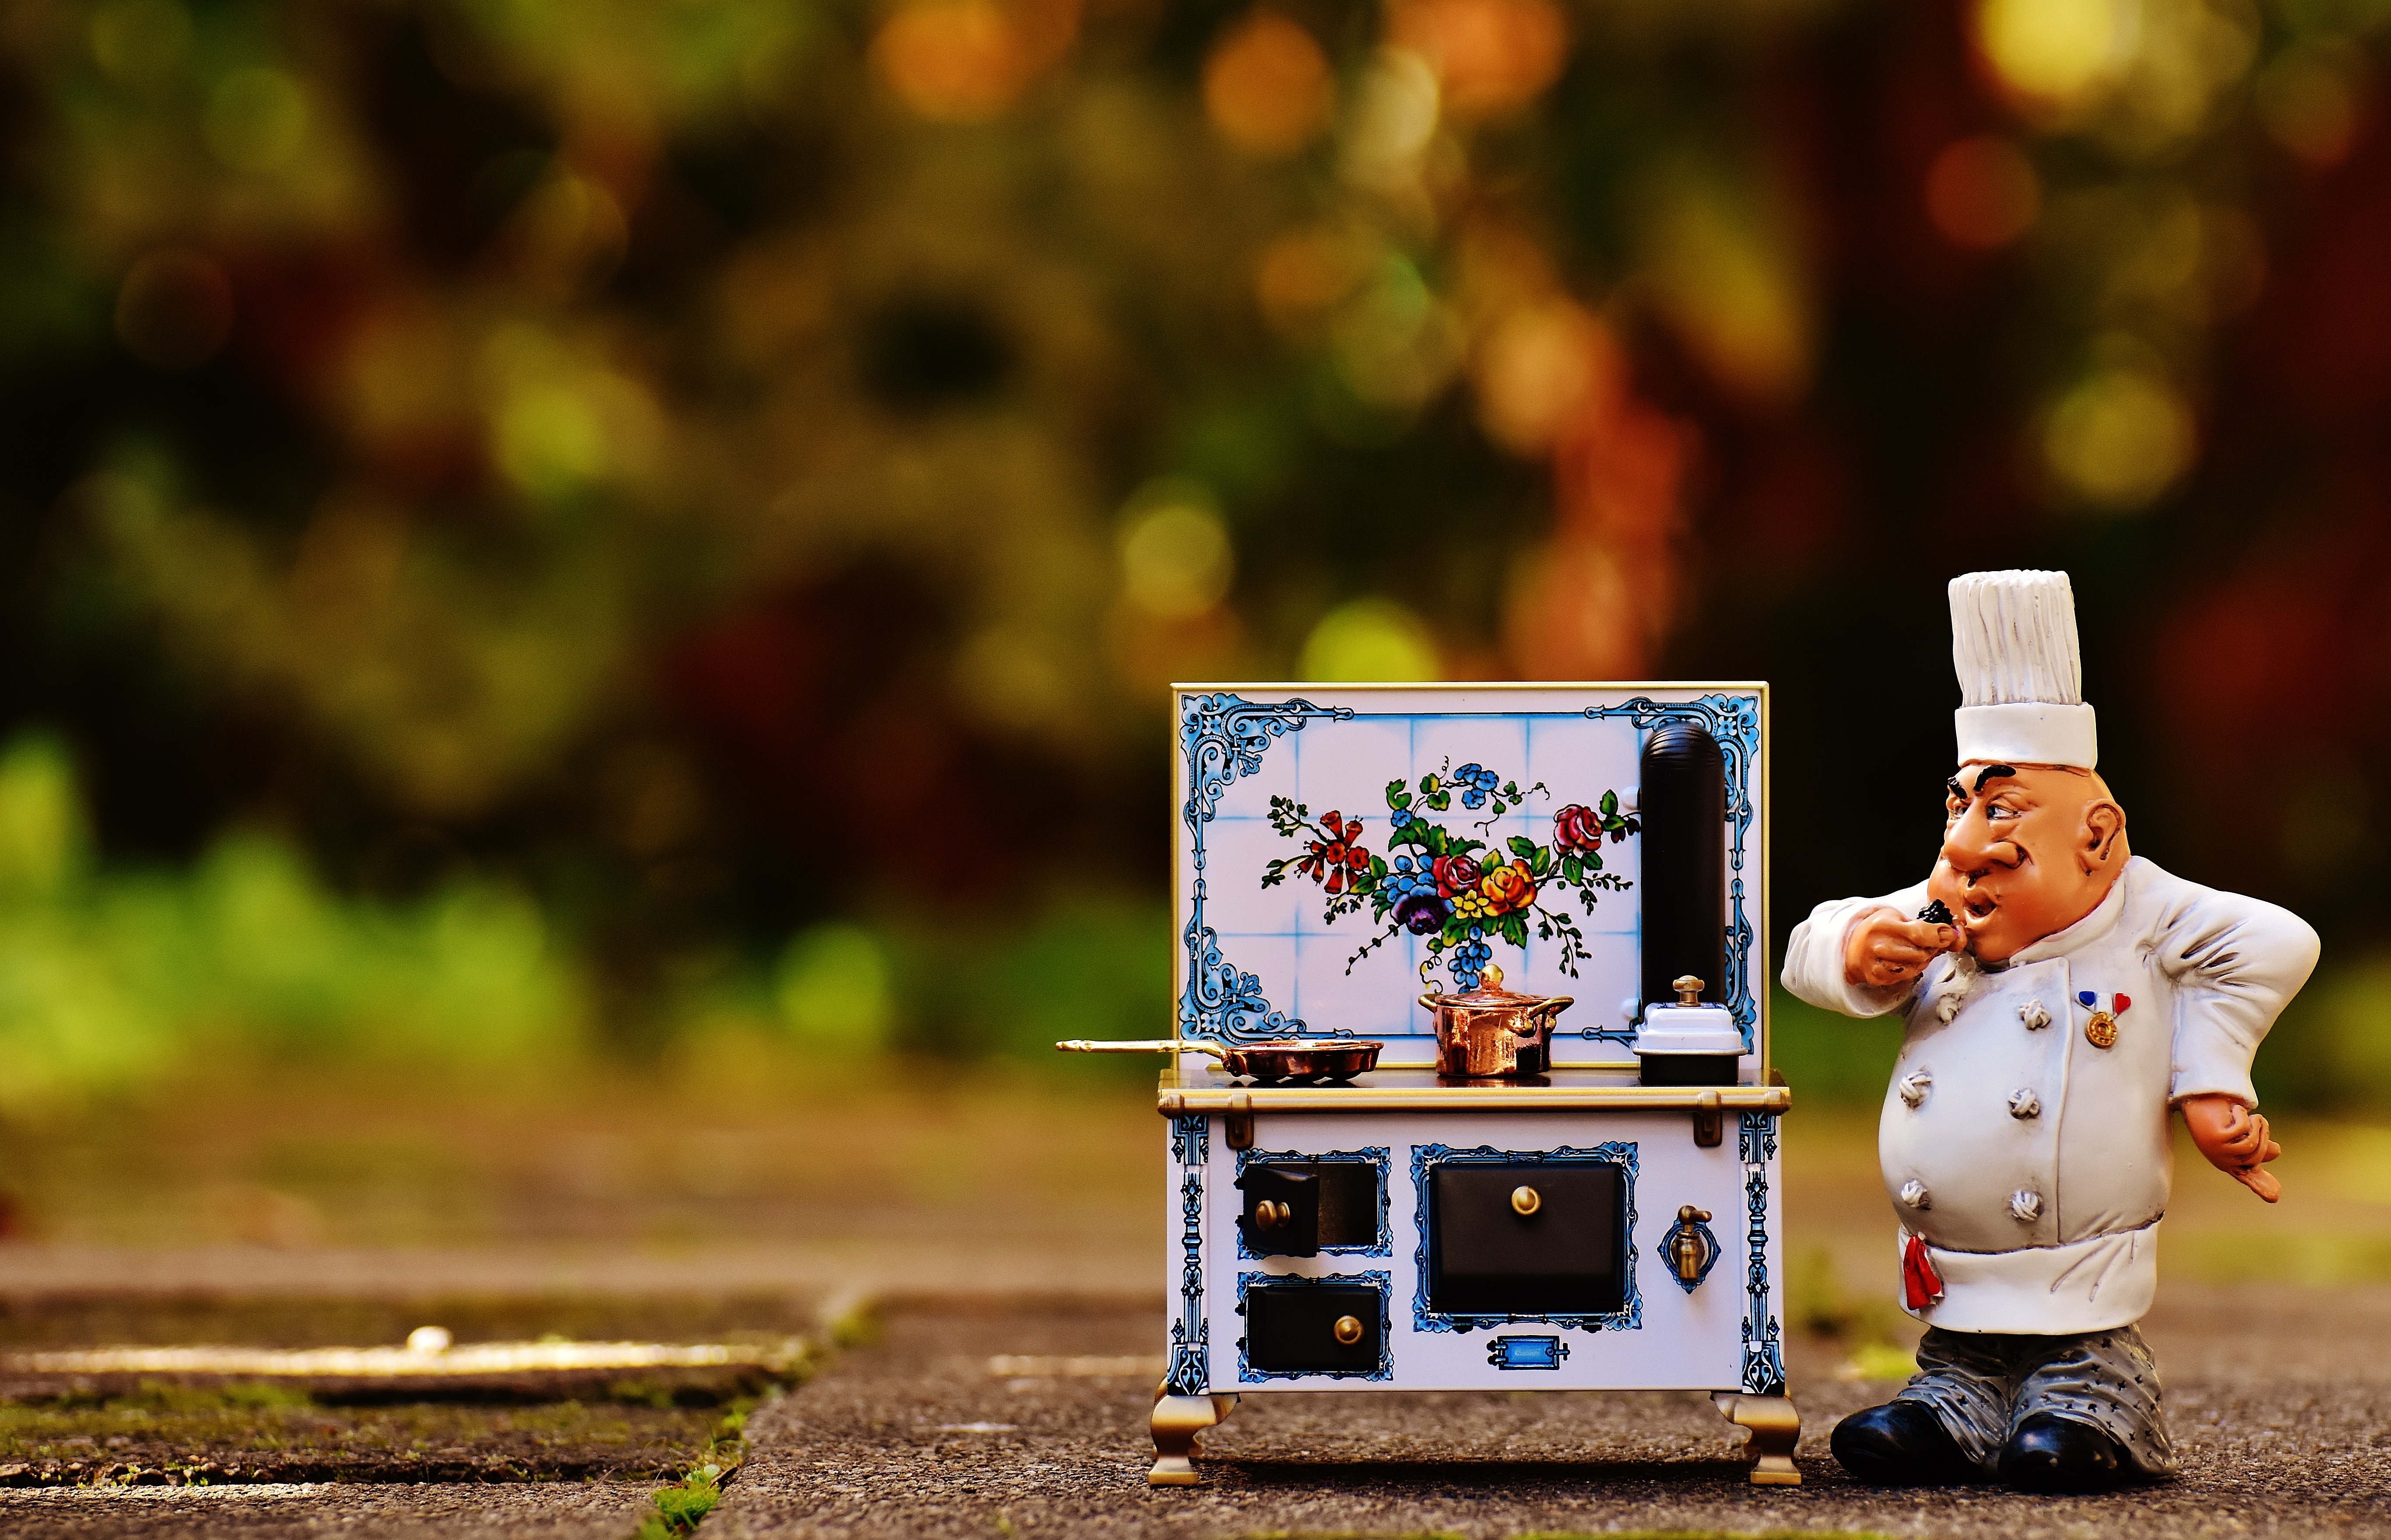
people, play, sweet, cute, pot, food, cooking, color, autumn, kitchen, child, gourmet, eat, pan, preparation, fig, stove, photograph, funny